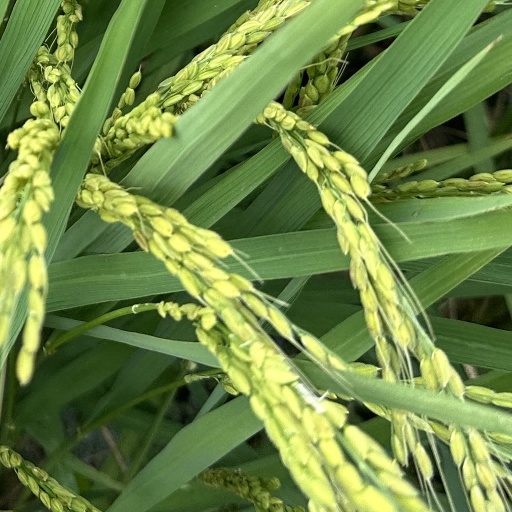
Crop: rice